Silas Titus

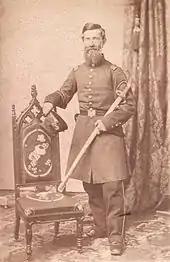
Colonel Silas Titus

Silas Titus (May 30, 1811 – October 4, 1899) was a military officer who fought in the American Civil War in the Union Army. He was active in the organization of the city of Syracuse, New York, and served as an alderman for two years and as a supervisor in 1865. He was influential in the construction of the first 30 miles of continuous railroad in the United States.